Alice in Wonderland (Disneyland attraction)

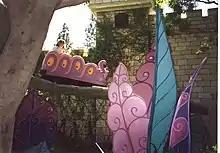
A guest riding the Alice in Wonderland ride in 1996.

Guests ride in caterpillar vehicles down the rabbit hole. Pieces of furniture, framed art, and vases swirl around as guests "fall" down the tunnel. As guests enter past the Doorknob, they see the White Rabbit running off with Alice in pursuit. Guests then pass by Tweedle Dee and Tweedle Dum and encounter the White Rabbit, worrying about being late.